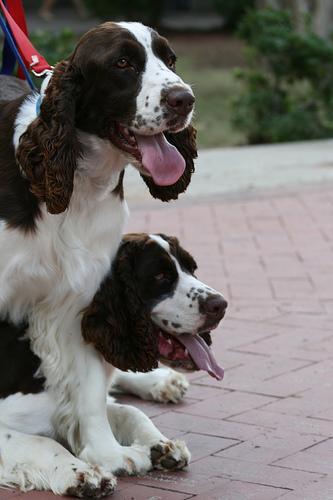
English_springer